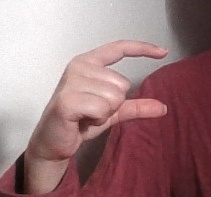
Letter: dal